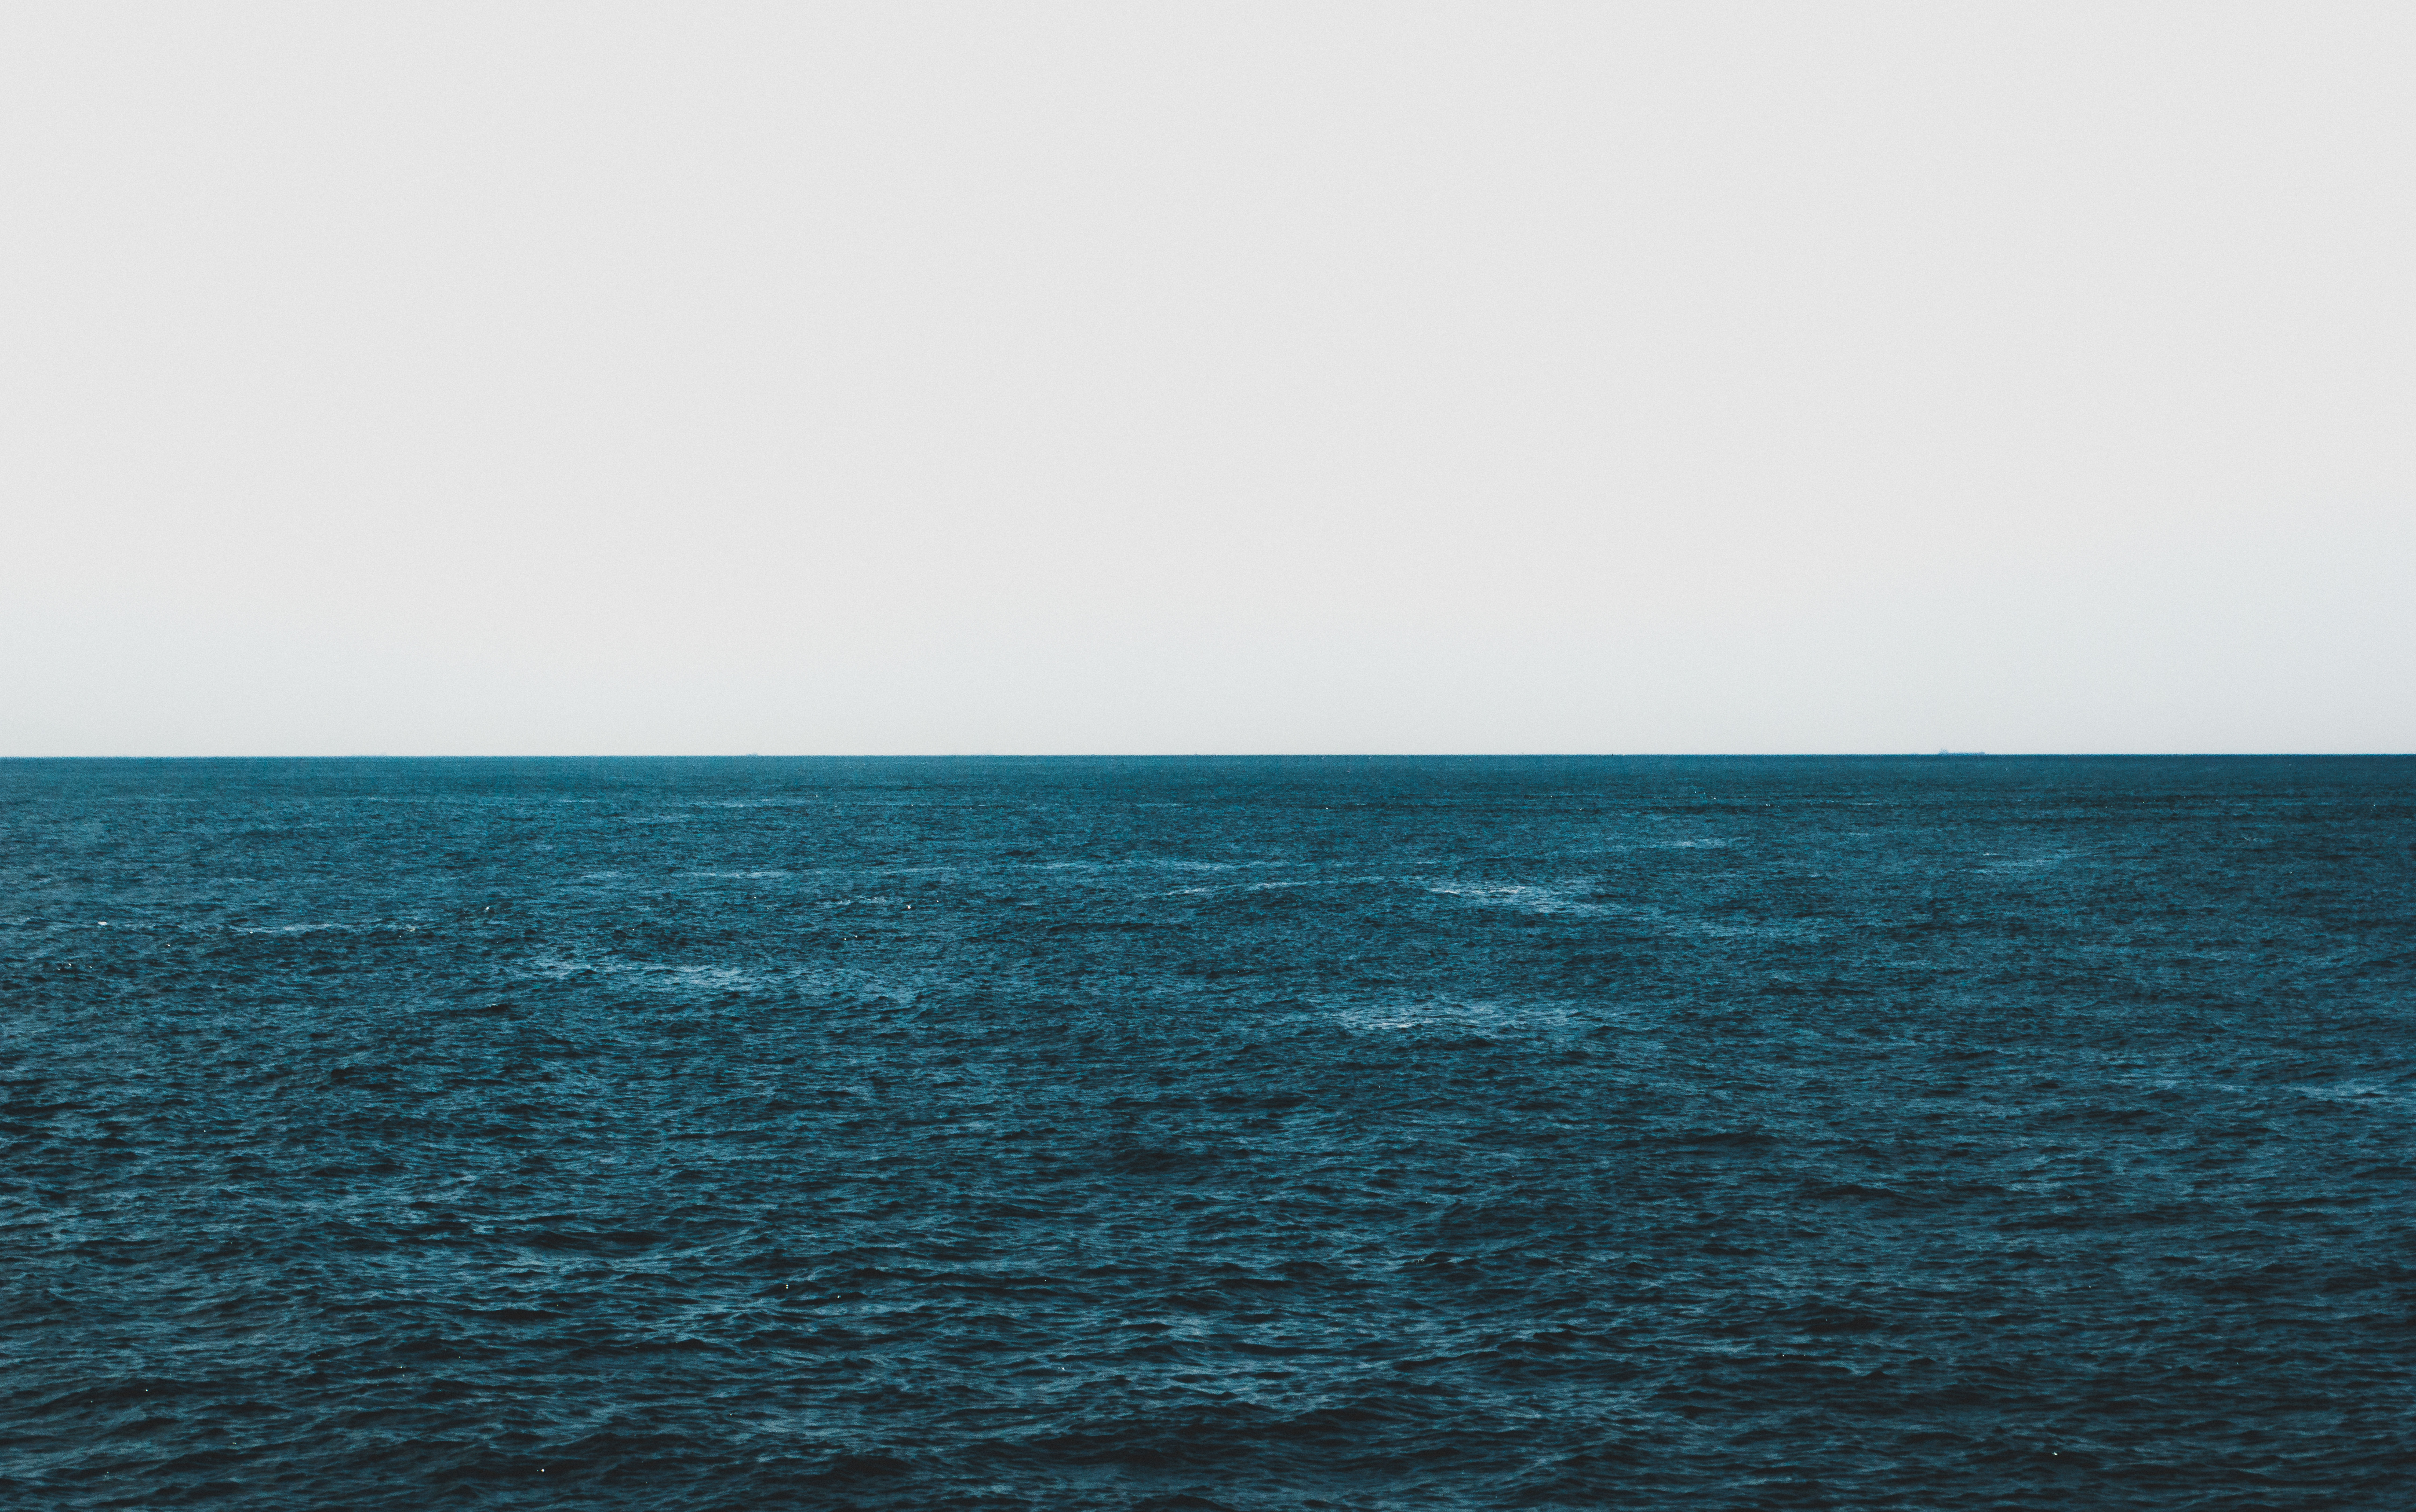
beach, sea, coast, water, ocean, horizon, sky, shore, wave, bay, blue, body of water, waves, deep sea, wind wave, royalty free images